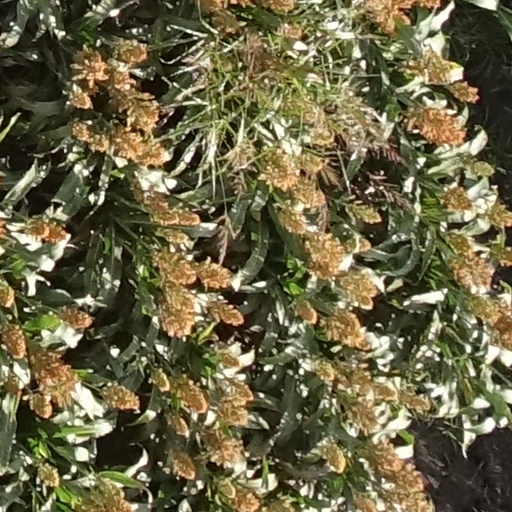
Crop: sorghum